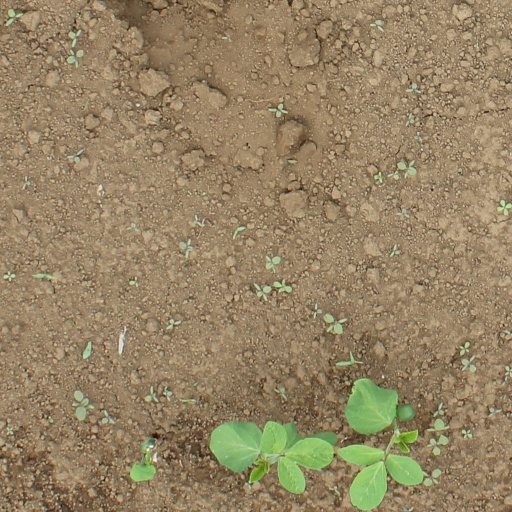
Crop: soybean